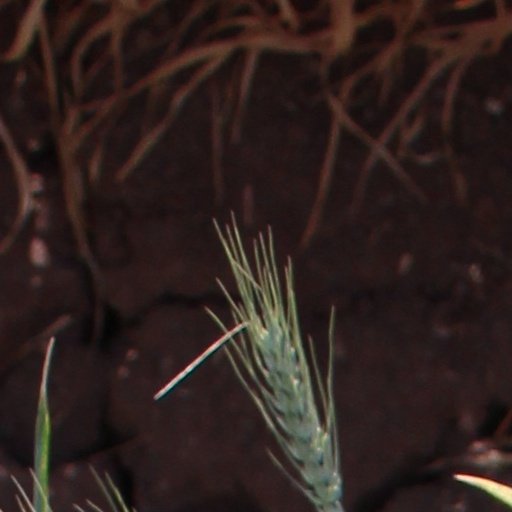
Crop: wheat